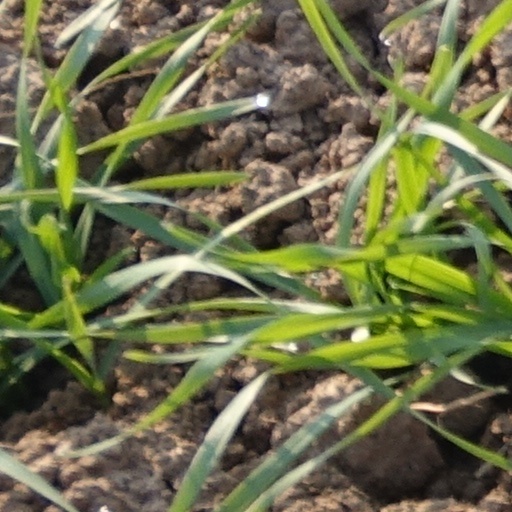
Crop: wheat